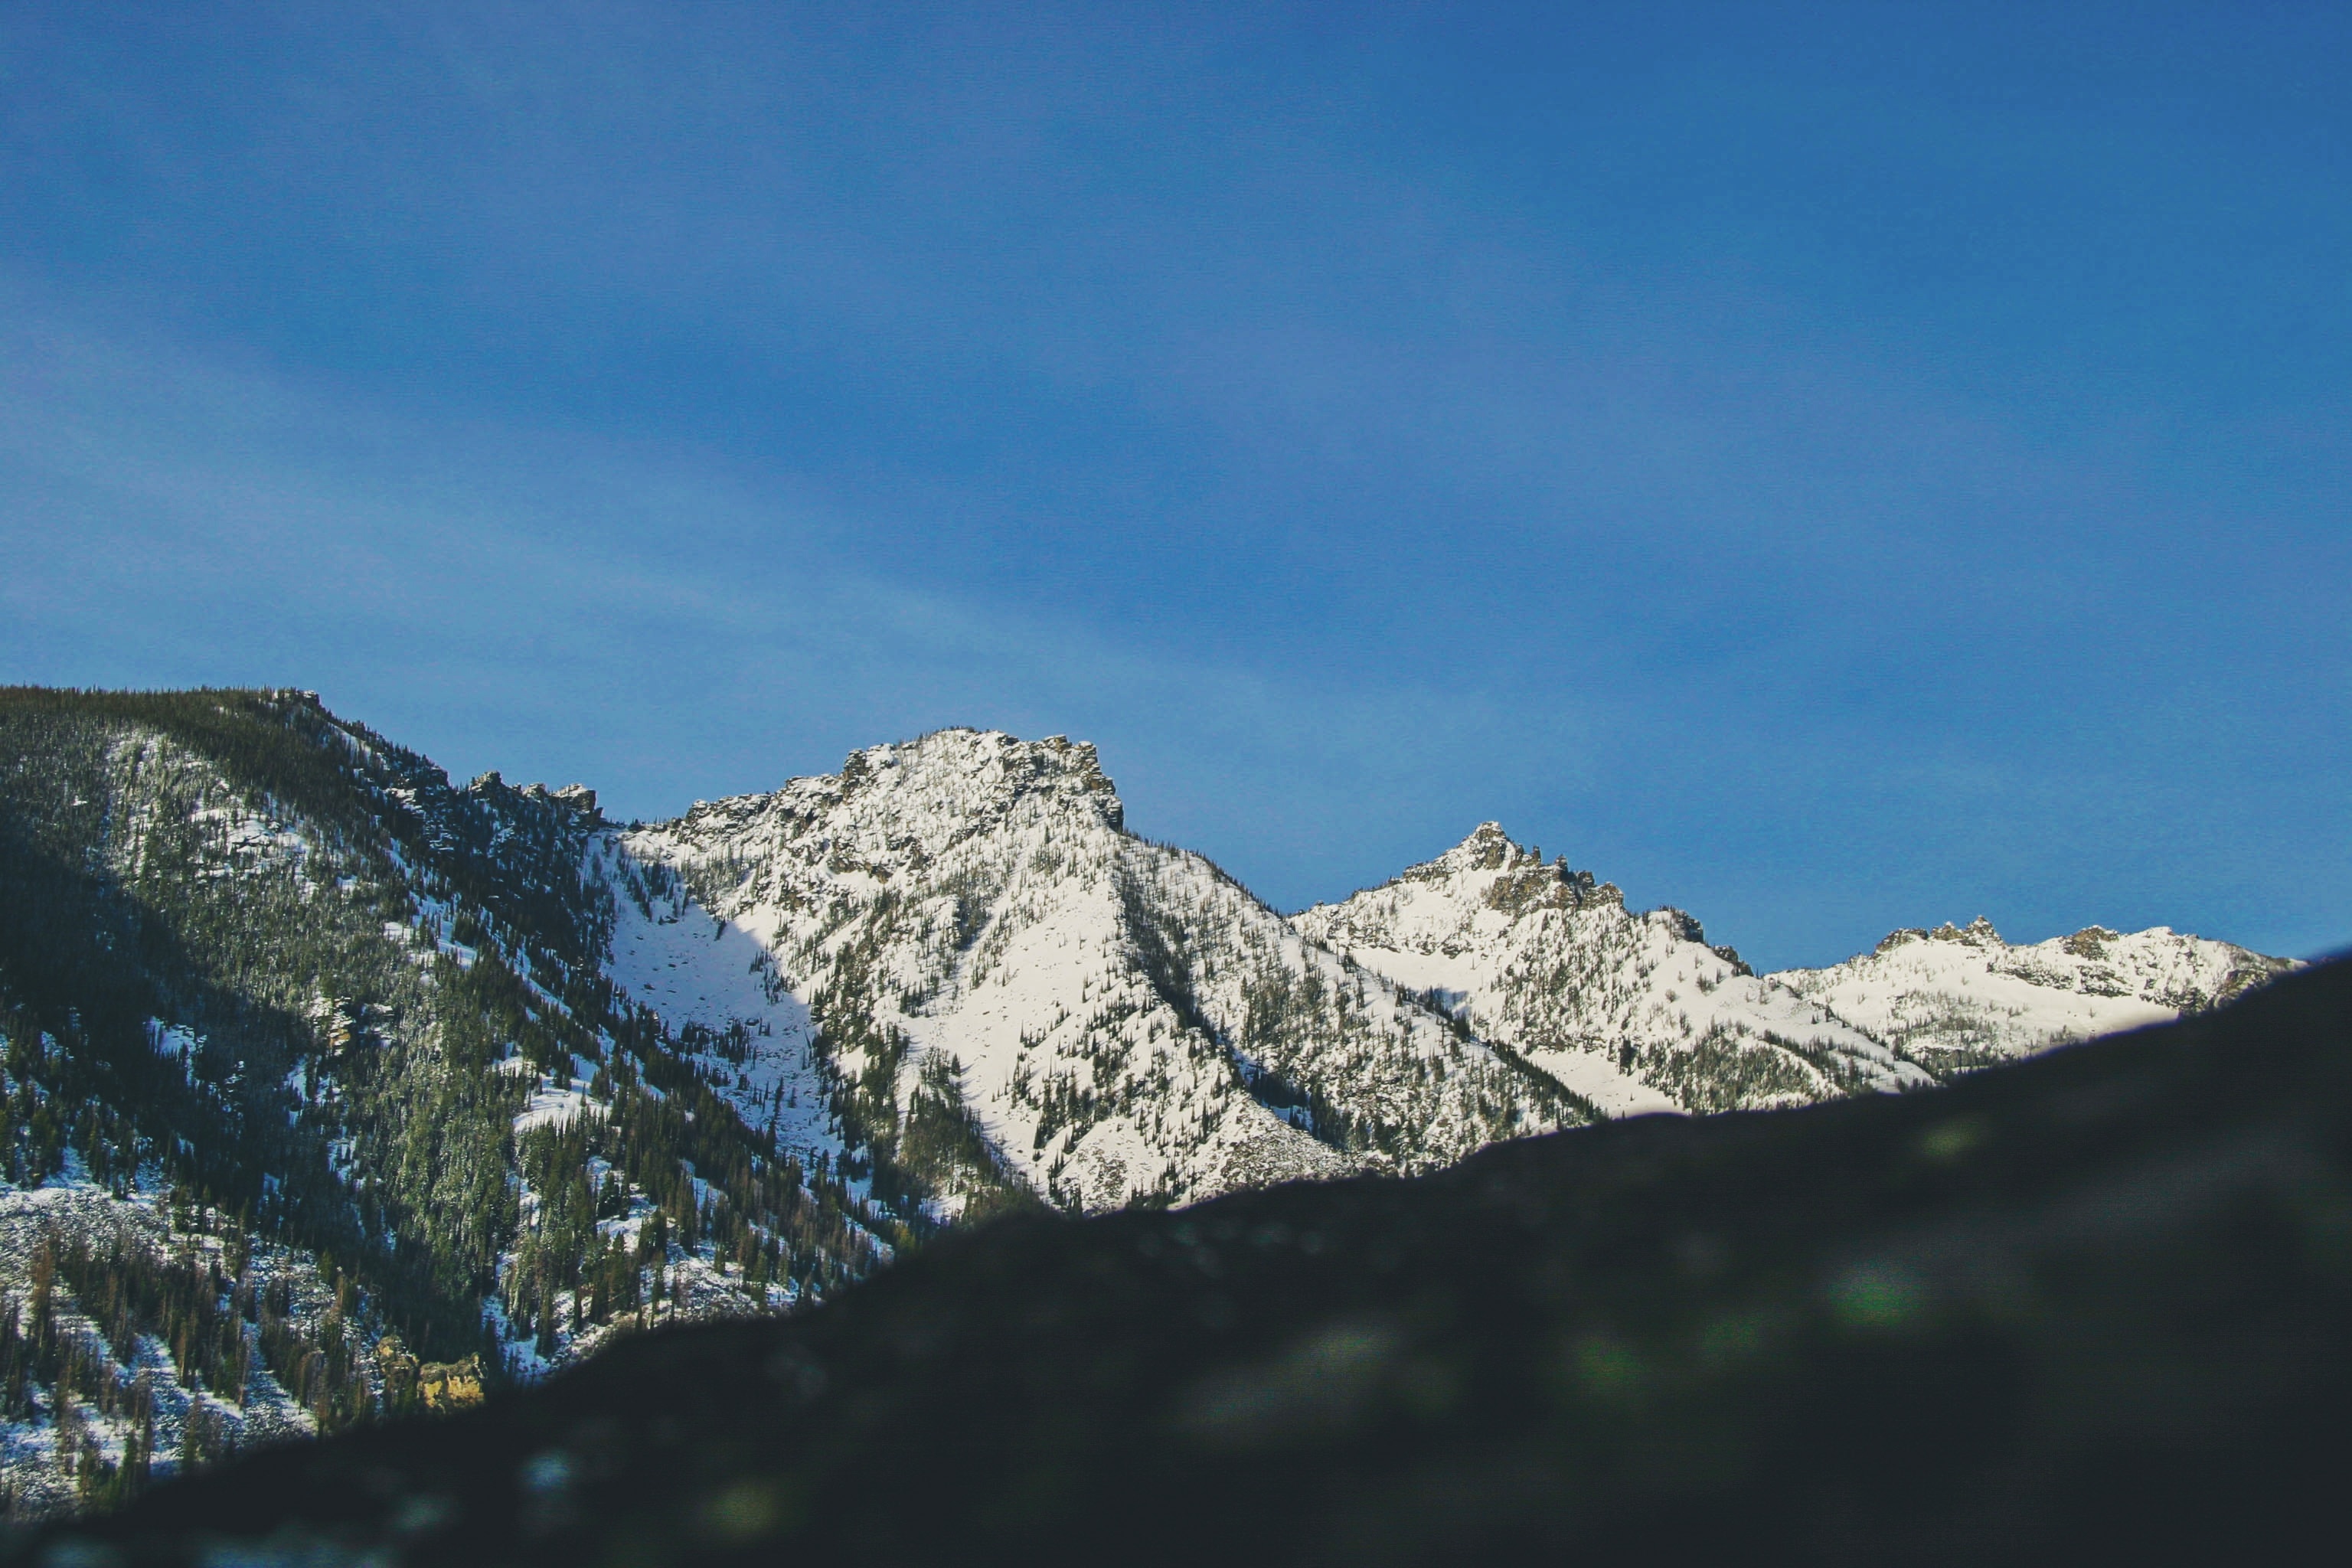
landscape, tree, nature, forest, mountain, snow, cloud, sky, hill, peak, mountain range, ridge, summit, alps, plateau, fell, landform, mountain pass, geographical feature, mountainous landforms